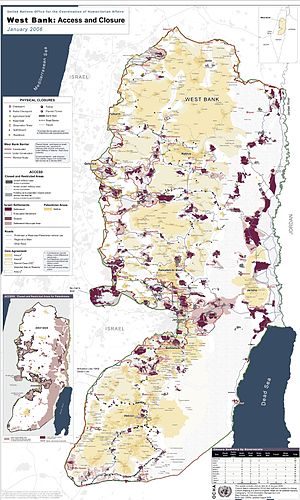
Vestbredden
Gul: Palæstinensisk selvstyreområde (Område A under Oslo-aftalen)